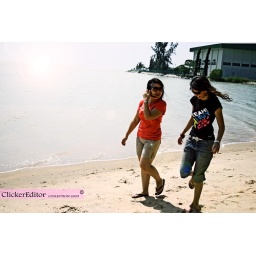
stroll on the beach with a girl pal in malacca.